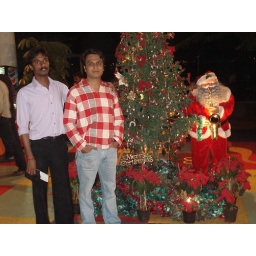
Kishore and Hemang in eat street with christmas tree